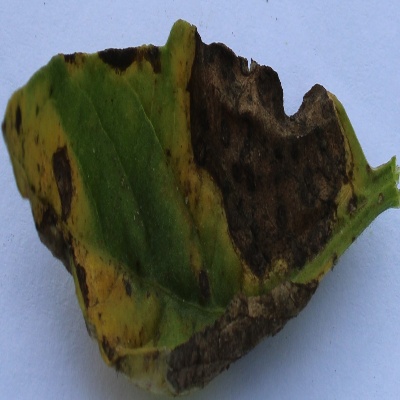
Crop: Tomato
Condition: verticulium wilt